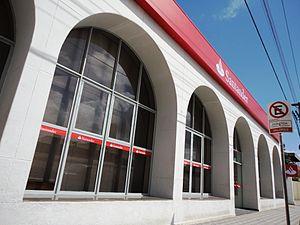
Banco Santander Brasil est une des principales banques du Brésil. Fondée en 1982, elle fait partie du Grupo Santander, groupe espagnol des métiers de la finance et de l'assurance.